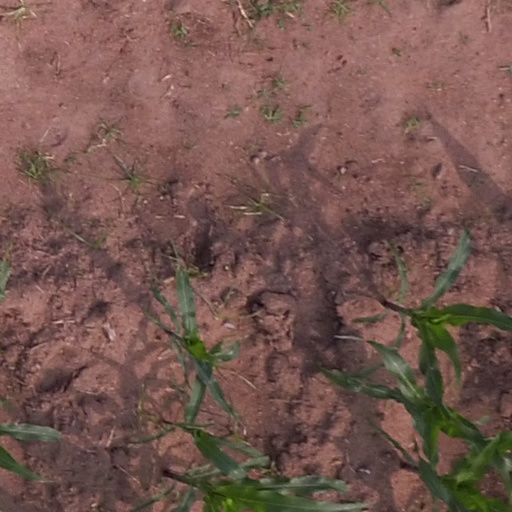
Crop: maize; corn